Mary Towne Burt

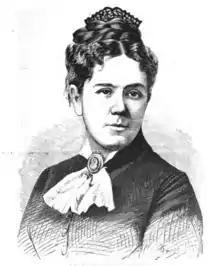

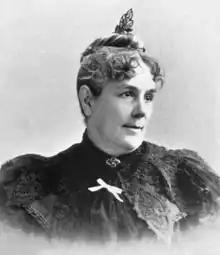

Four years after leaving school, she married Edward Burt, son of one of Auburn's oldest residents. Soon after this, she was confirmed a member of the Protestant Episcopal Church by the venerable Bishop Coxe. For a long time, she was much withdrawn from society by frail health, and studied in the solitude of her home. Her husband's health also failing, in 1872, they spent three months at Nassau.